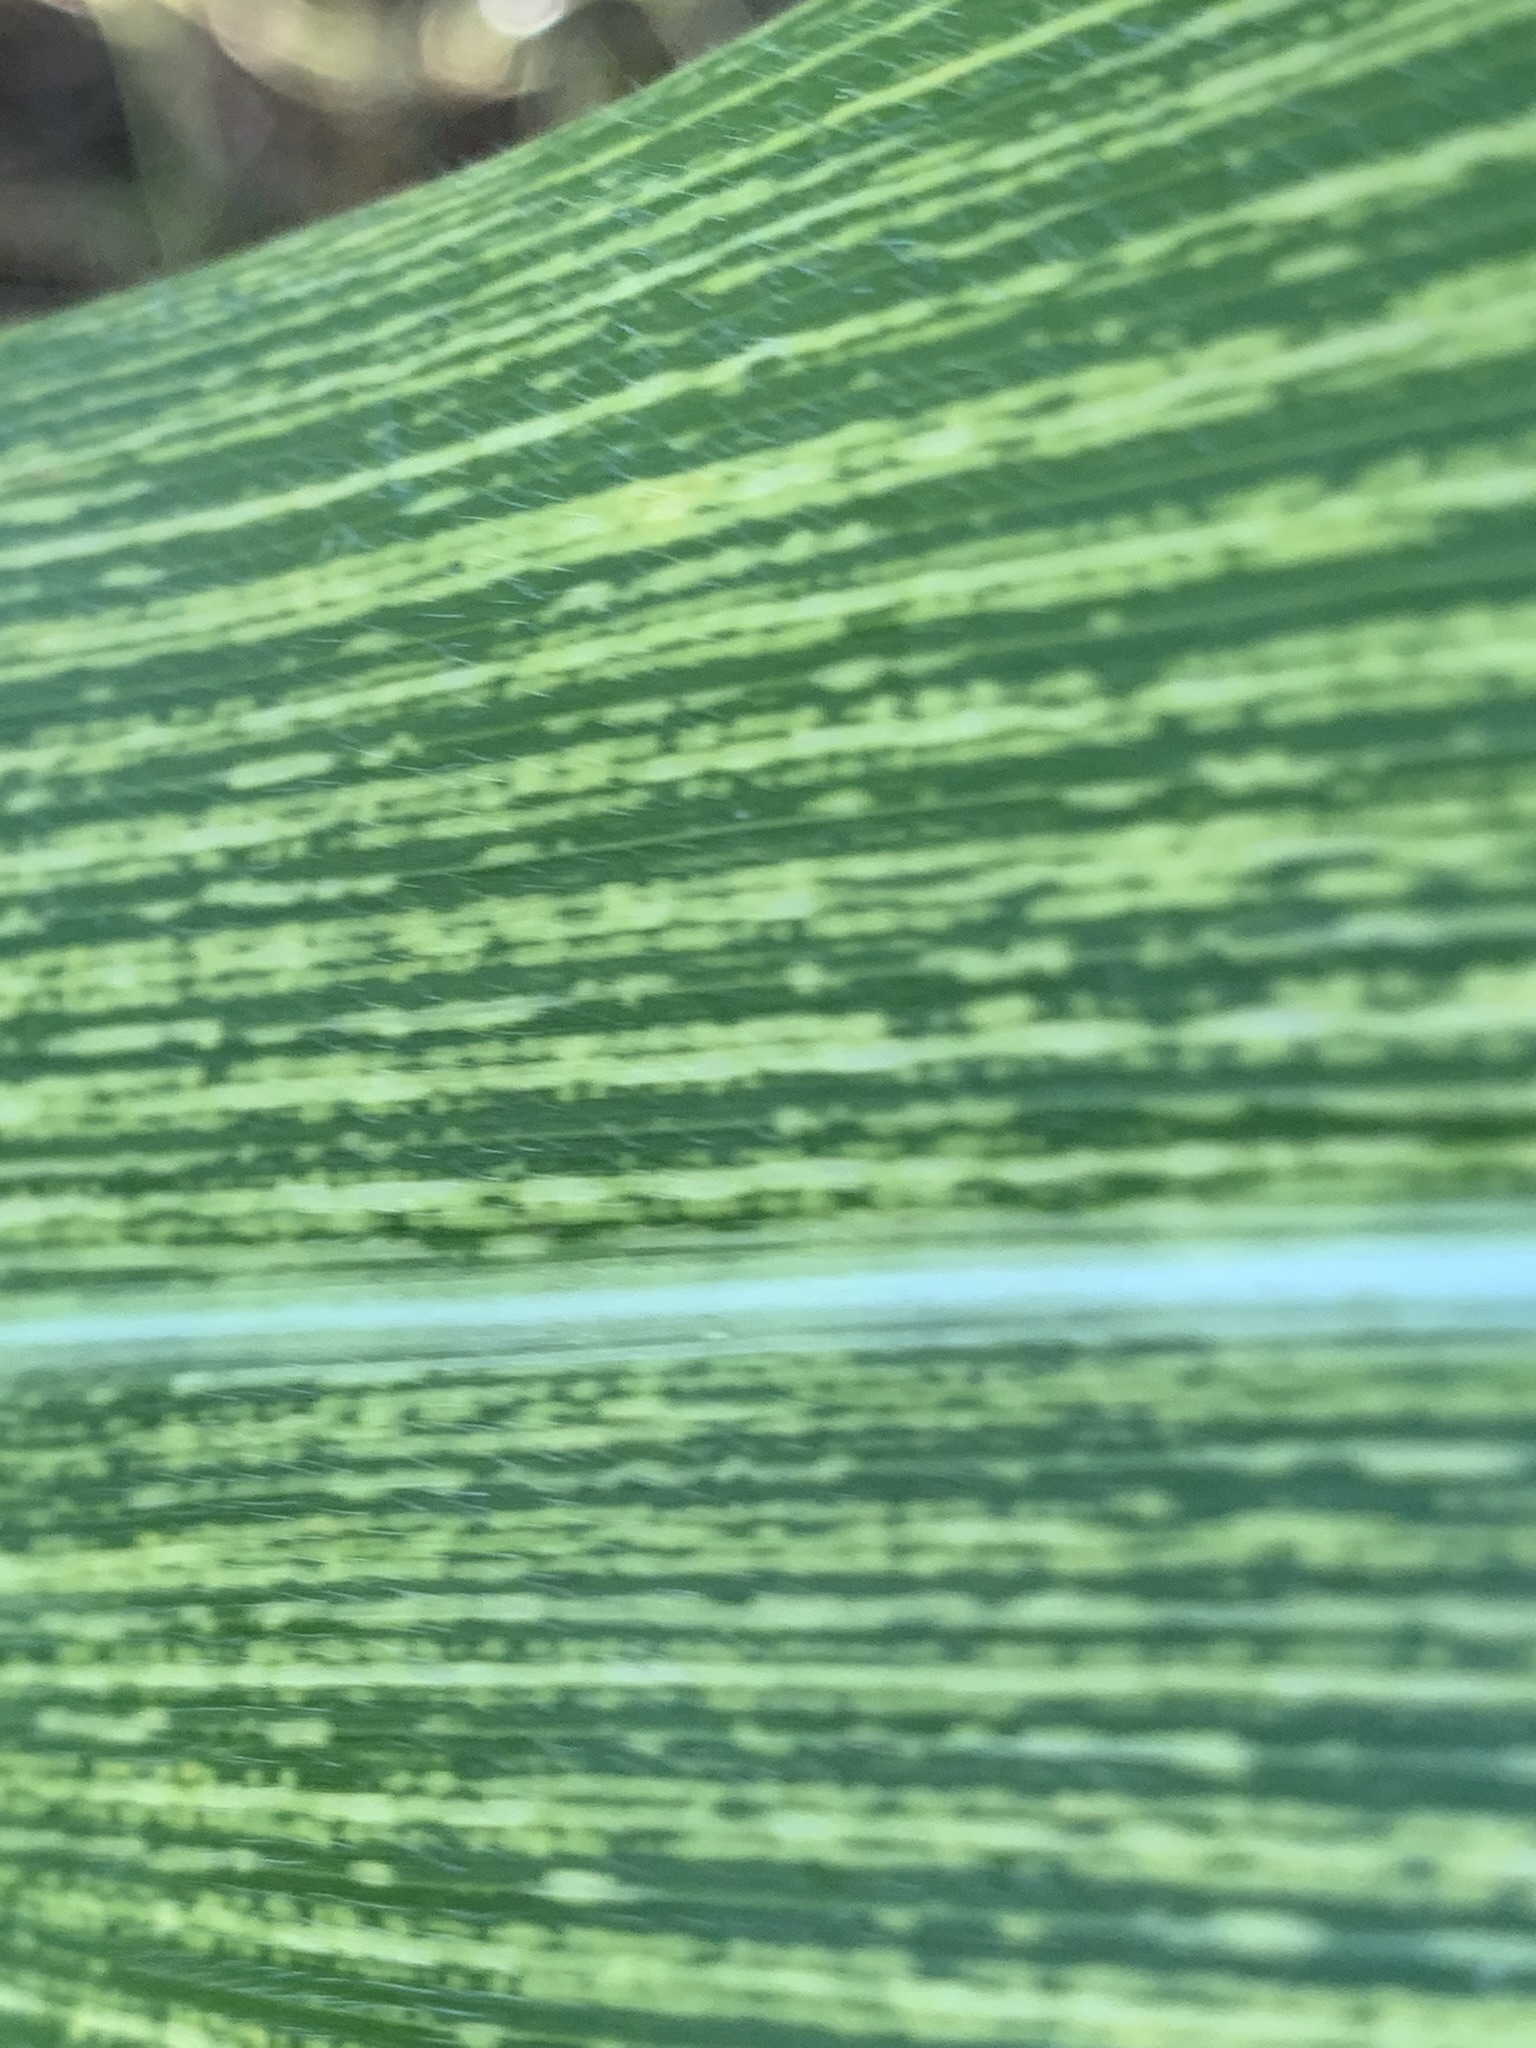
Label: MSV